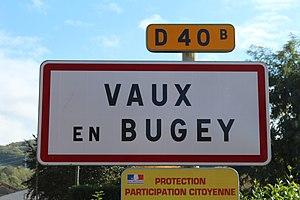
Panneau d'entrée dans Vaux-en-Bugey.
Vaux-en-Bugey est une commune française située dans le département de l'Ain en région Auvergne-Rhône-Alpes. Vaux-en-Bugey fut le premier gisement de gaz naturel exploité en France et la première commune française administrée par un maire écologiste.